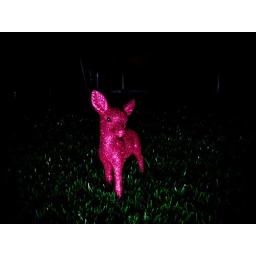
pink glitter deer in headlights on fake grass